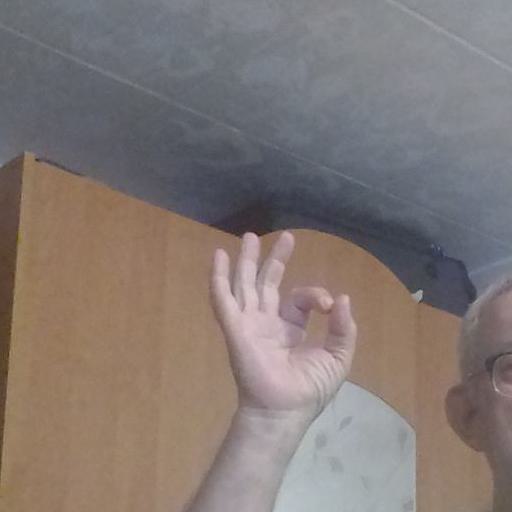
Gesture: ok